Hubert Humphrey

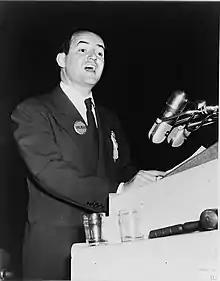
Humphrey at the 1948 Democratic National Convention in Philadelphia.

A diverse coalition opposed the convention's tepid civil rights platform, including anticommunist liberals like Humphrey, Paul Douglas and John F. Shelley, all of whom would later become known as leading progressives in the Democratic Party. They proposed adding a "minority plank" to the party platform that would commit the Democratic Party to more aggressive opposition to racial segregation. The minority plank called for federal legislation against lynching, an end to legalized school segregation in the South, and ending job discrimination based on skin color. Also strongly backing the minority plank were Democratic urban bosses like Ed Flynn of the Bronx, who promised the votes of northeastern delegates to Humphrey's platform, Jacob Arvey of Chicago, and David Lawrence of Pittsburgh. Although seen as conservatives, the urban bosses believed that Northern Democrats could gain many black votes by supporting civil rights, with only comparatively small losses from Southern Democrats. Although many scholars have suggested that labor unions were leading figures in this coalition, no significant labor leaders attended the convention, except for the heads of the Congress of Industrial Organizations Political Action Committee (CIO-PAC), Jack Kroll and A.F. Whitney.